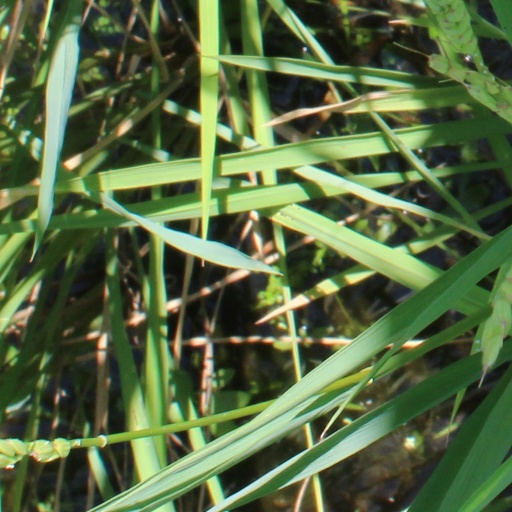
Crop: rice